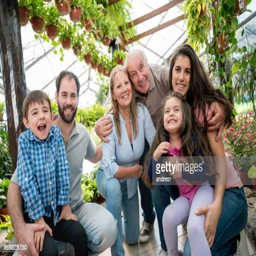
portrait of family kneeling at a garden center looking at the camera smiling